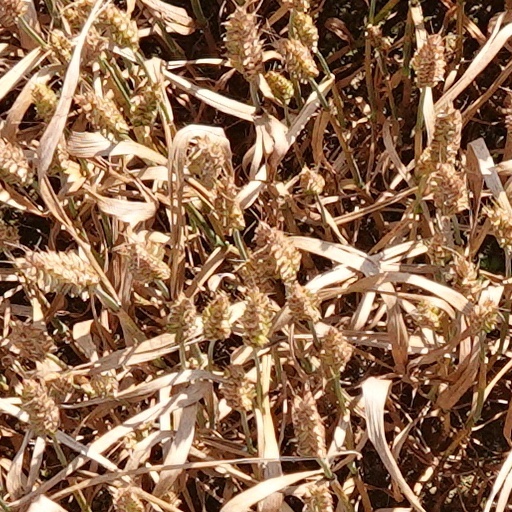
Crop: wheat